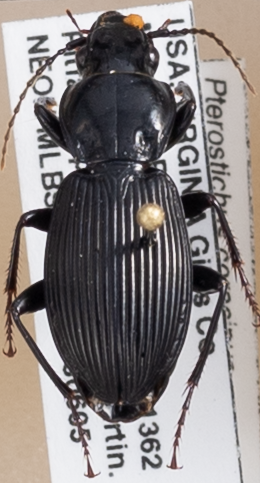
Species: Pterostichus coracinus
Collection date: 2018-06-05
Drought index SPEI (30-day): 0.552
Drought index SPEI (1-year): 0.47
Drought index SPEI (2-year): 0.63